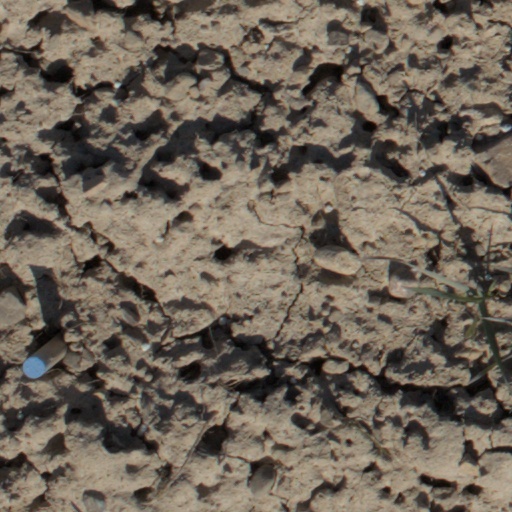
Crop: wheat